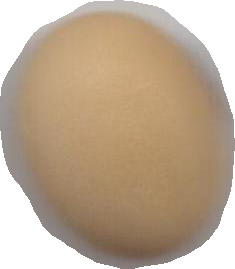
Variety: Anjasmoro